Teknival

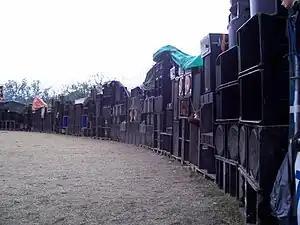
SummerTek 2007

Since a teknival can last a week or longer, many musical styles will be represented. The music which grew in tandem with teknivals was free tekno, which is characterised by heavy, repetitive kick drums and is normally about 180 bpm. The DJs and party goers are unconcerned by musical boundaries, so a lot of different, mostly electronic, music is played and performed. Most sound systems play styles such as acid techno, hardcore, frenchcore, electro, techno, jungle music, raggacore, skullstep, neurofunk, breakcore, schranz and speedcore. Instead of focusing on genre, the music can be characterised by being more underground than the music heard in clubs and at commercial parties, although some sound systems might specialise in a certain subgenre. The music is played by DJs playing vinyl records and Mp3 files on a computer. Livesets are also frequently played using a variety of equipment: keyboards, drum machines, guitar effects pedals, MIDI controller and computers. At early teknivals, sound systems would play until either no-one was left dancing or the diesel ran out in the generator.